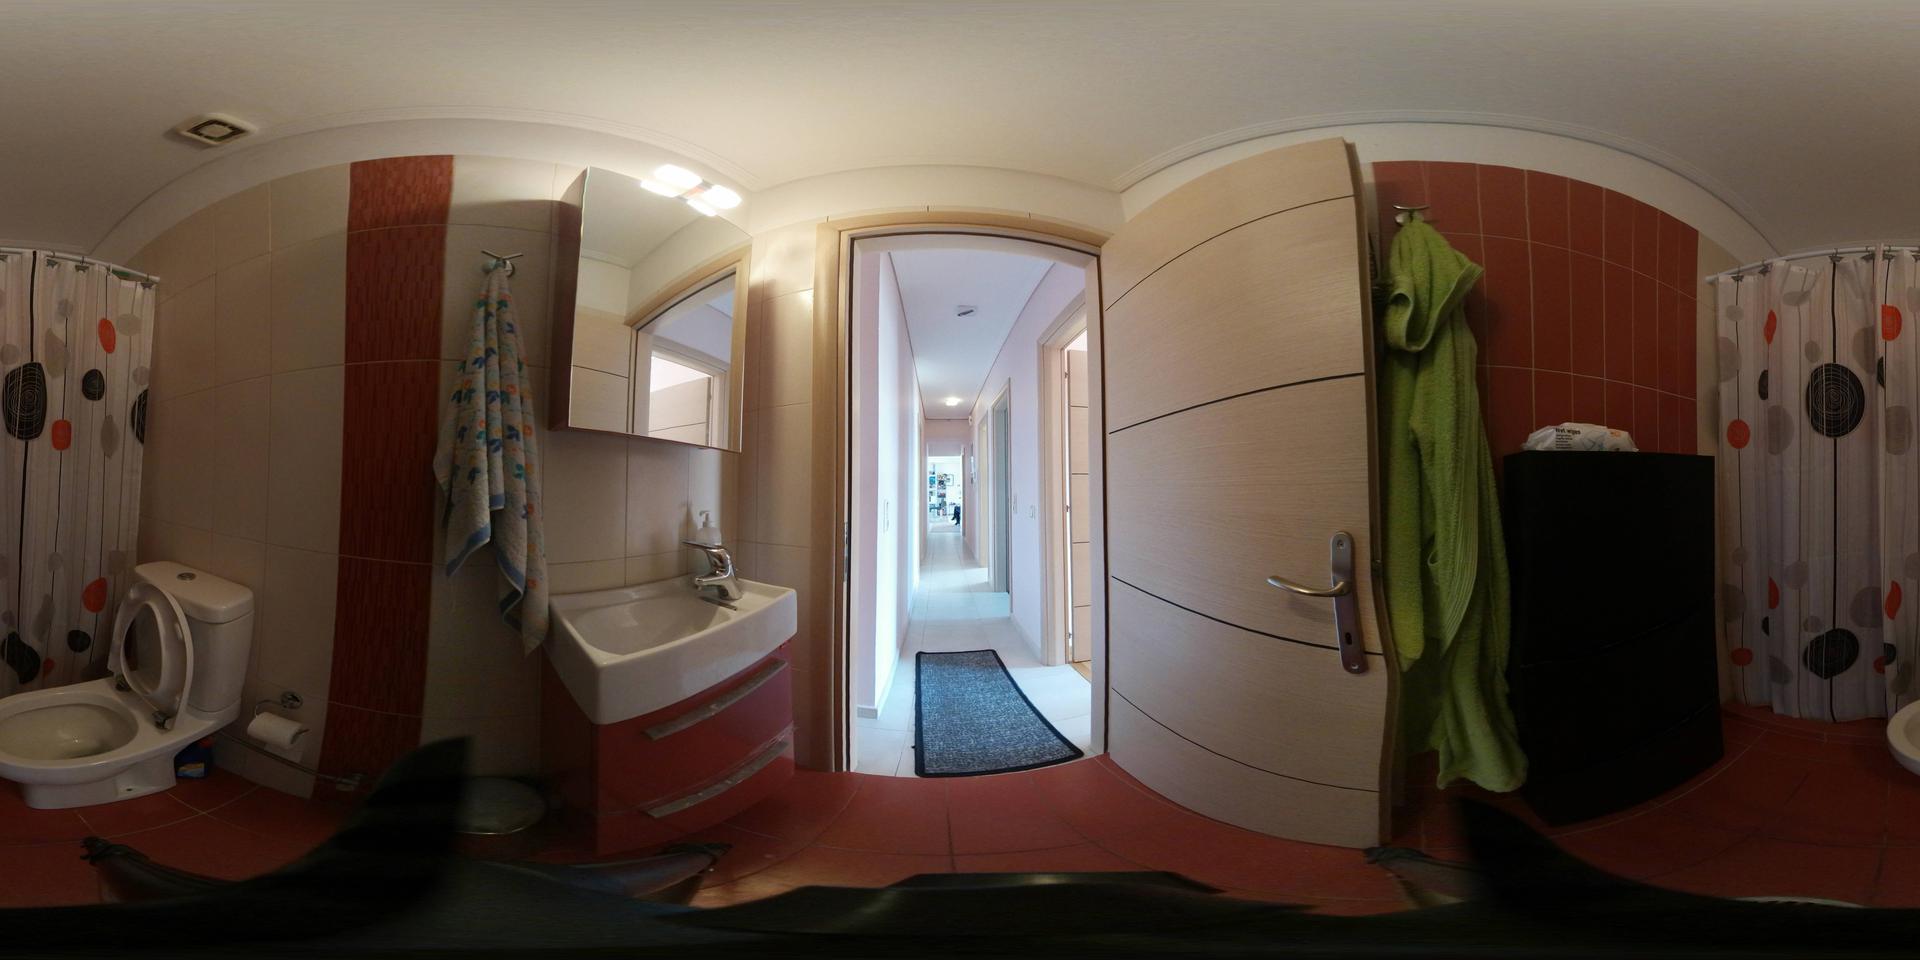
Referred object: the mirror above the sink

Referred object: turn right to find the green bathrobe hanging on the door

Referred object: the green robe hanging on the door opposite the sink